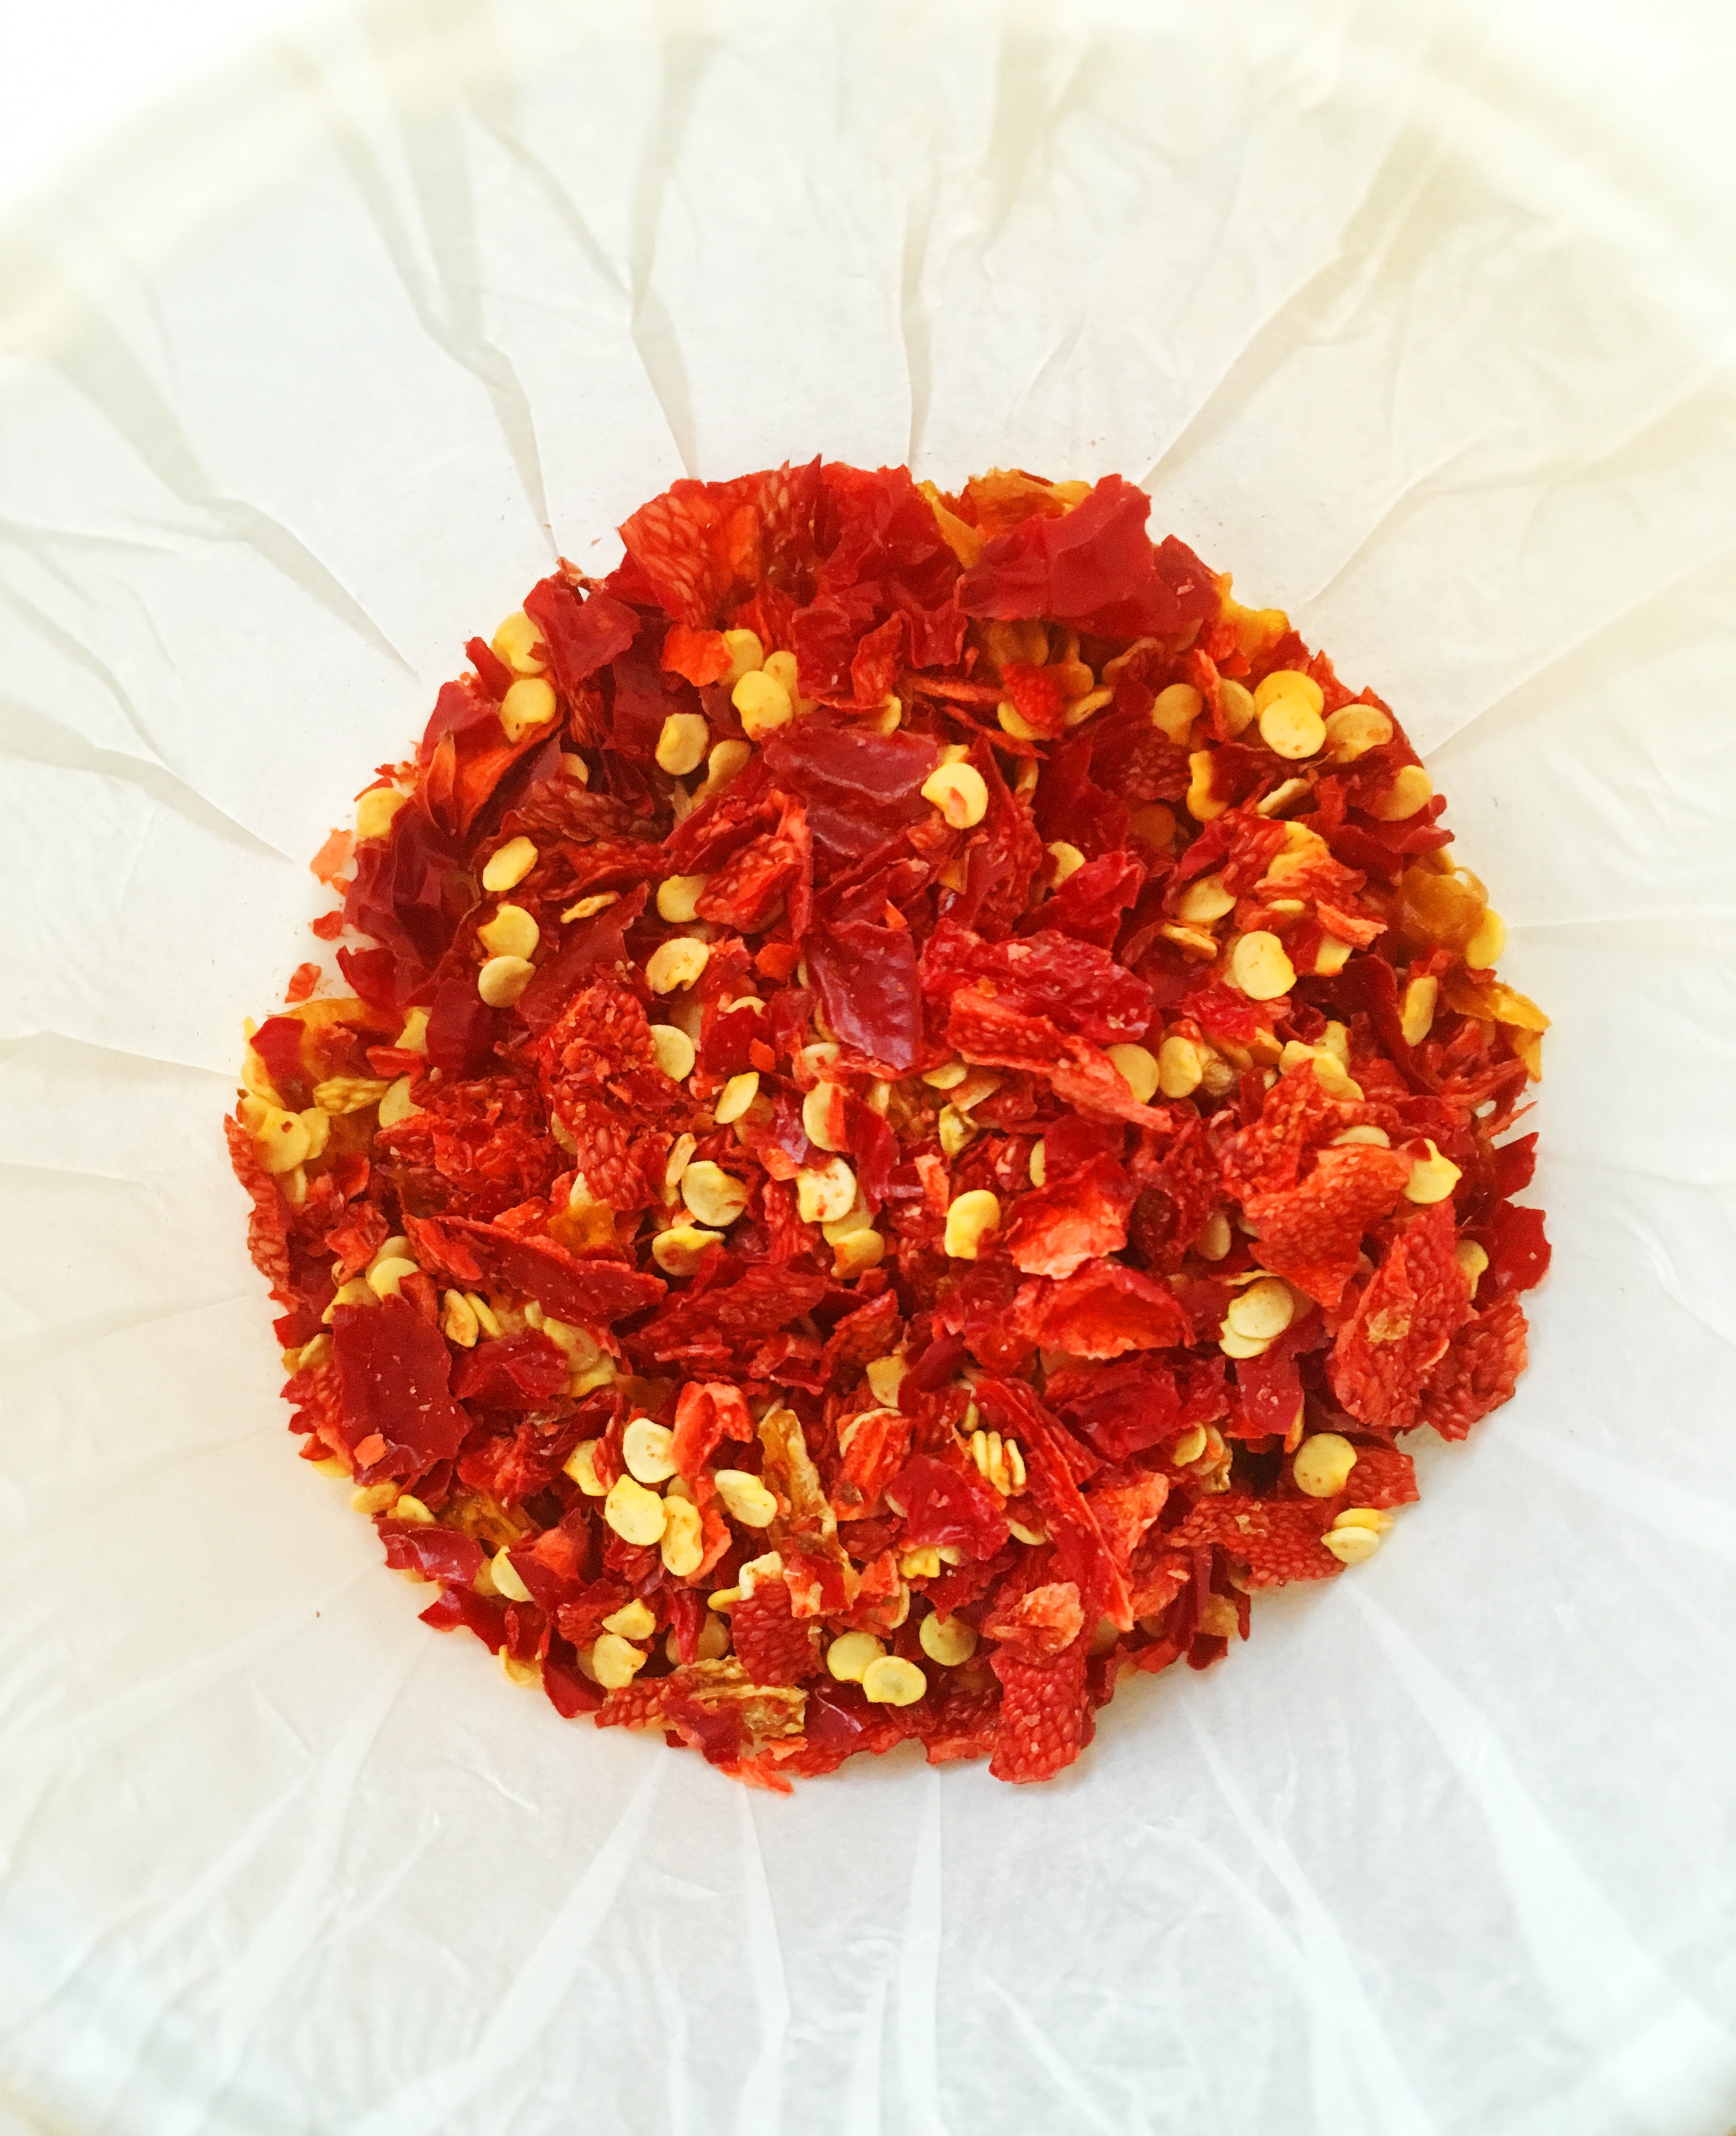
plant, fruit, flower, petal, food, spice, chili, red, produce, vegetable, strong, red chili